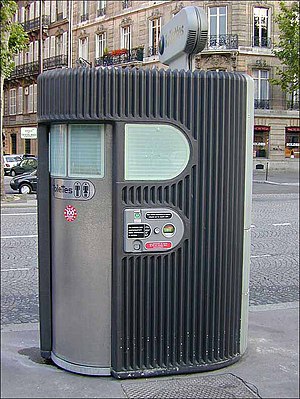
Toilet / Galleri
Toilettet er en del af et affaldssystem, der primært bruges til at bortskaffe kropsligt affald fra mennesker: Afføring, urin, opkast. Toiletter tillader oftest også at der bortskaffes toiletpapir samtidig. Toilettet er tilsluttet vand og et spildevandssystem f.eks. en offentlig kloak eller en septiktank.